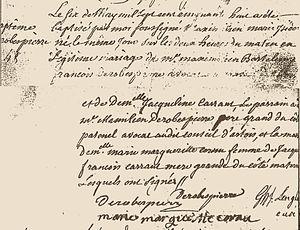
Acte de baptême de Maximilien de Robespierre le 6 mai 1758, paroisse de Sainte-Marie-Madeleine à Arras (Pas-de-Calais, France). L'acte original du baptême est sur deux pages.